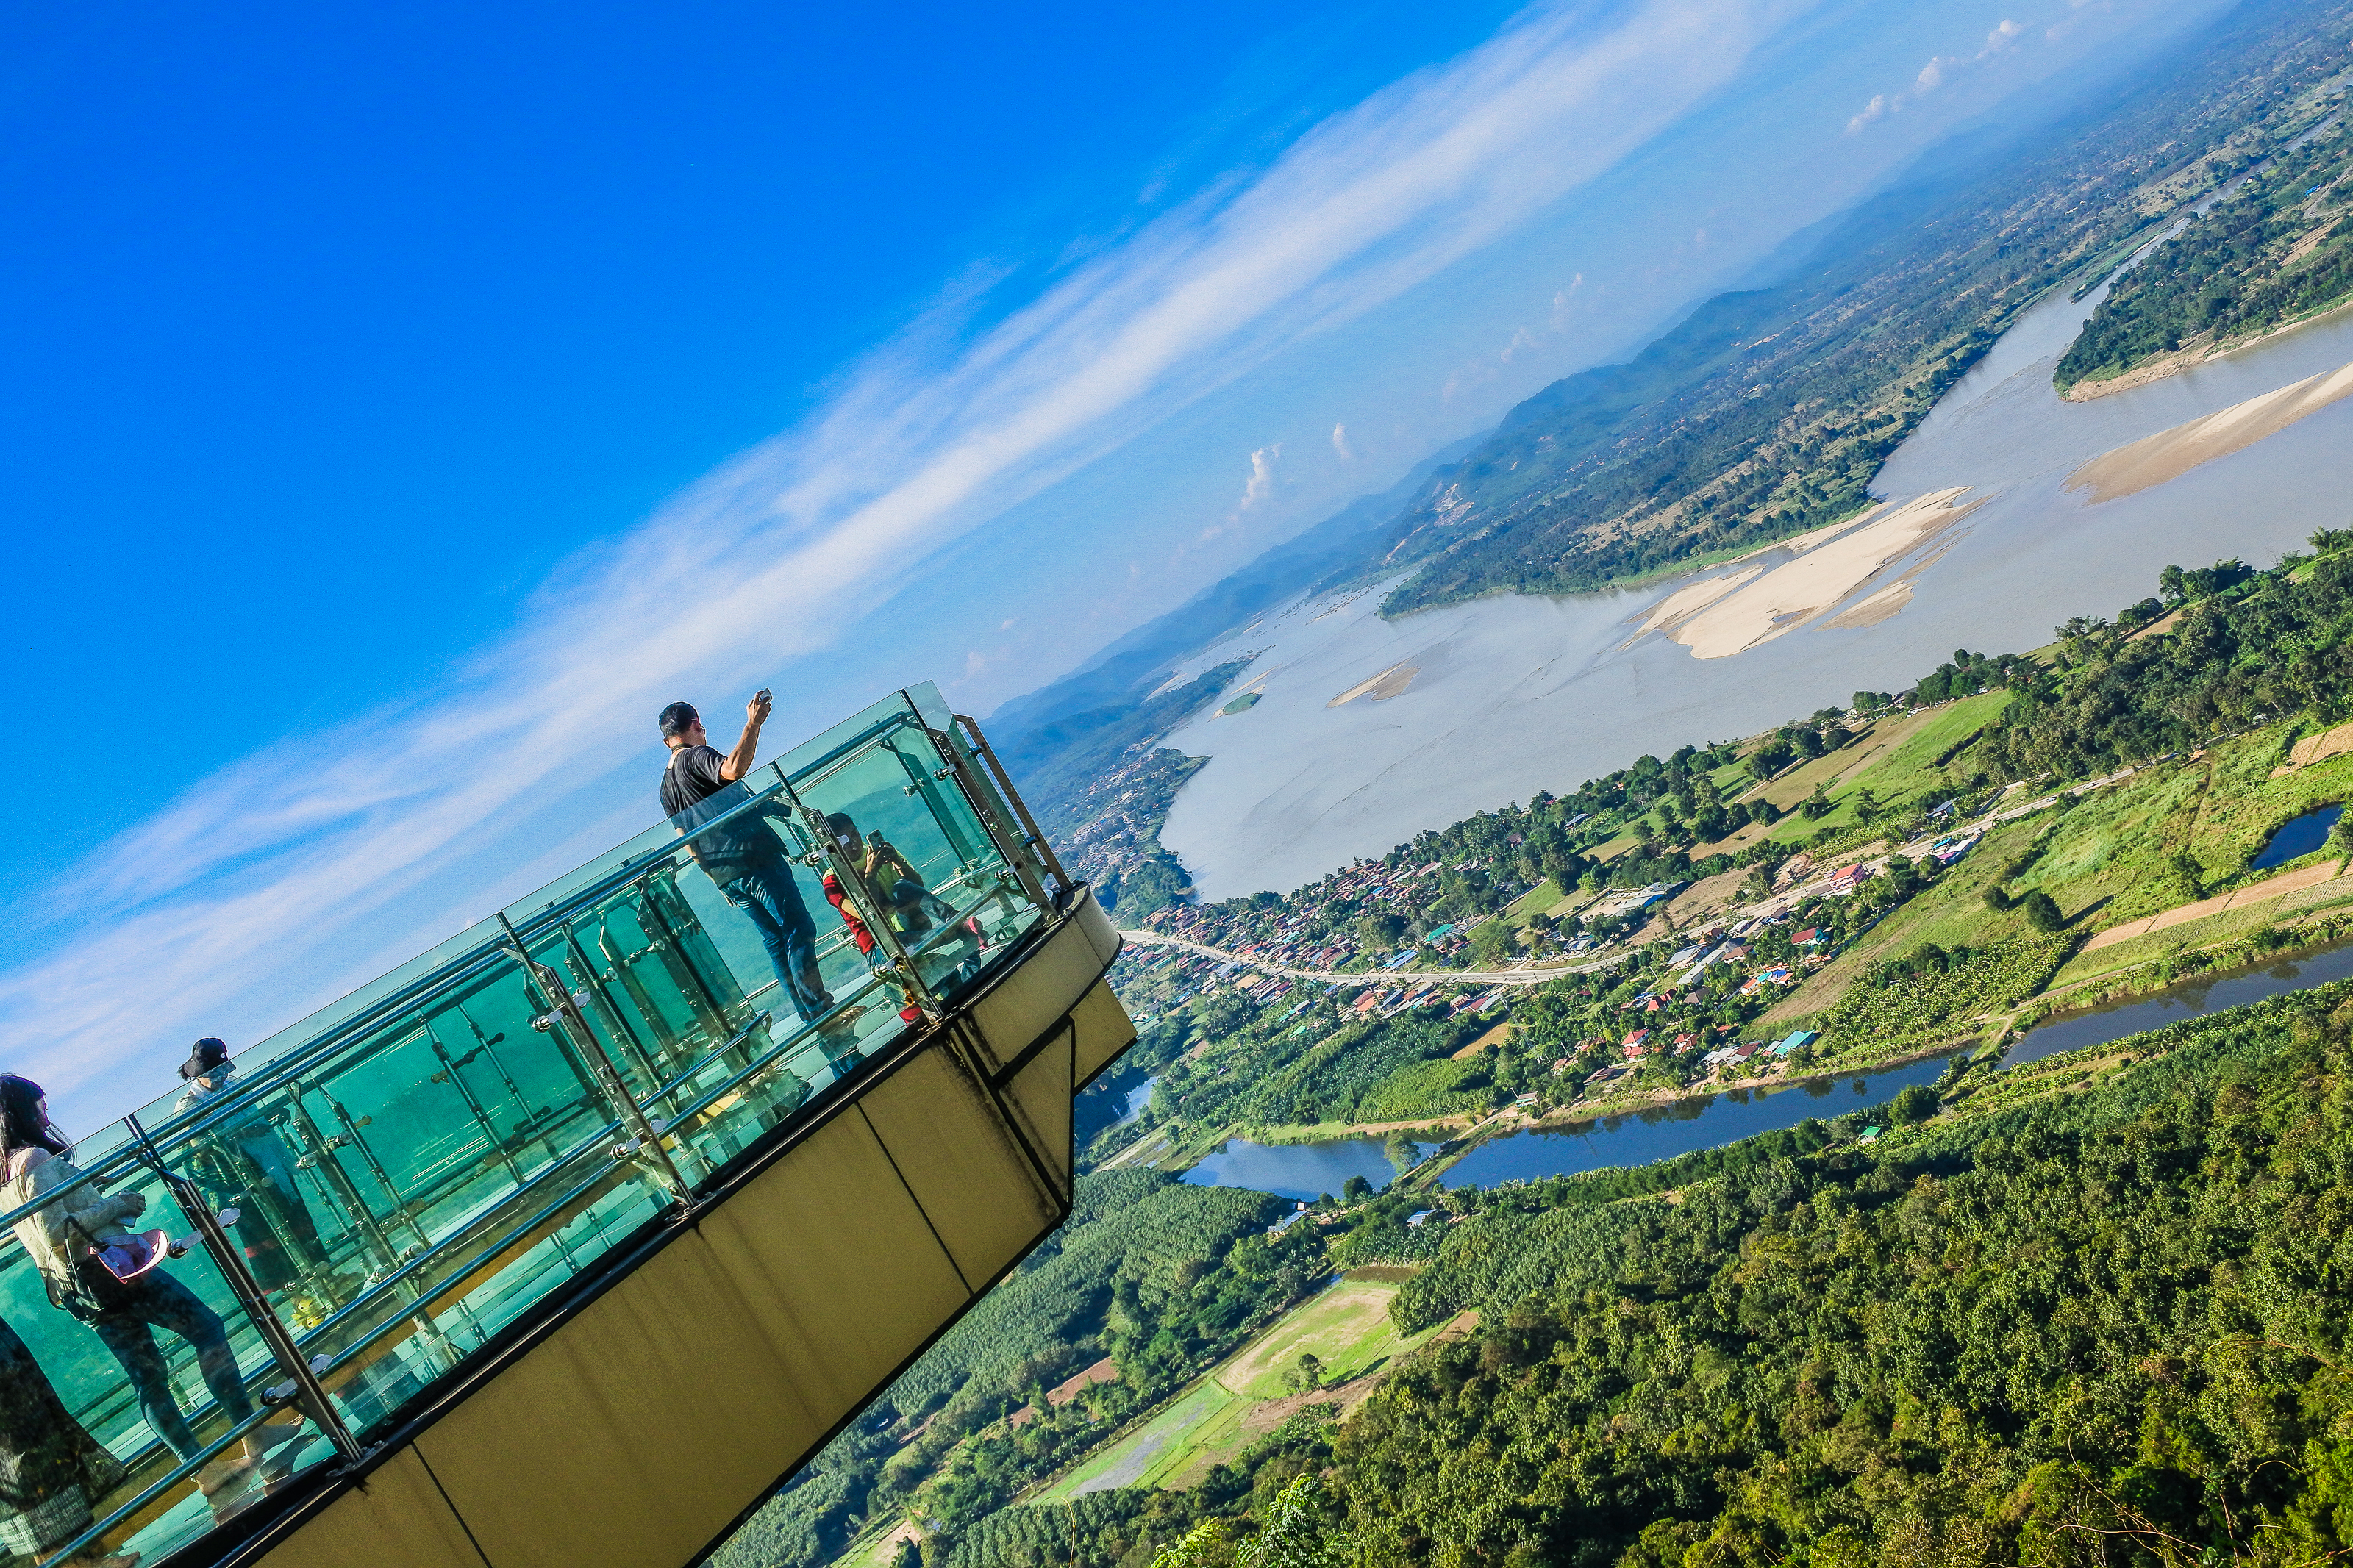
shadow, happy, skywalk, graceful, space, scene, cloud, beautiful, mountain, view, province, thailand, weather, landmark, border, sky, image, planet, nong khai province, wonderful, water, moon, field, background, telescope, woman, curve, sun, point, tourist, sphere, nongkhai, land, art, star, nature, abstract, wat, people, environment, mekong, sangkhom, sunset, lady, temple, river, travel, wat phataksua, landscape, walk, green, hill station, architecture, aerial photography, photography, bird's eye view, leisure, hill, tourism, city, tourist attraction, vacation, mountain range, coast, road, vehicle